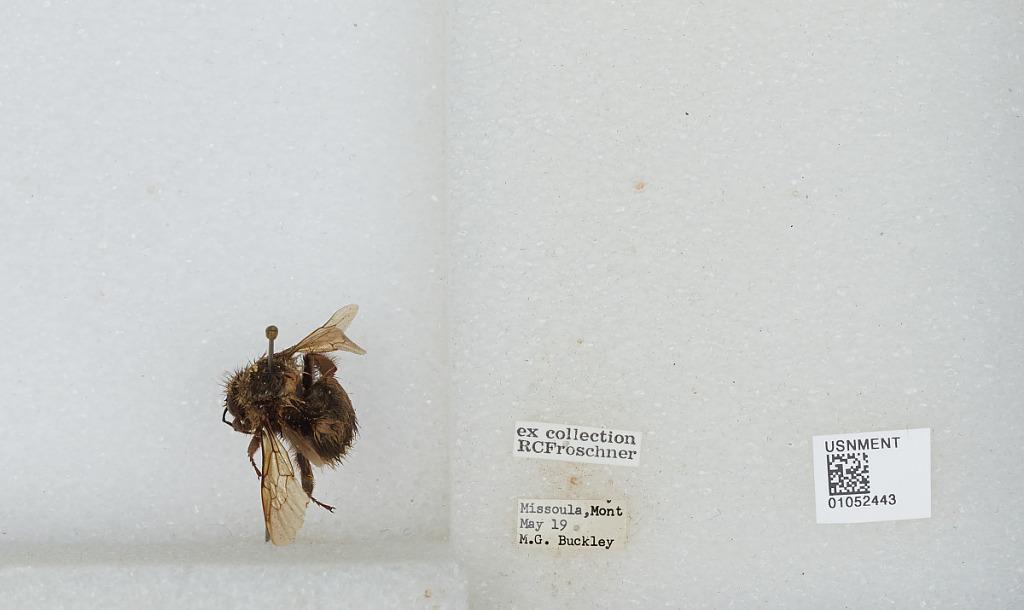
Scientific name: Bombus sp.
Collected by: M. Buckley
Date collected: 1919-5-
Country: United States
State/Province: Montana
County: Missoula
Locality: Missoula
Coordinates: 46.8625, -114.012